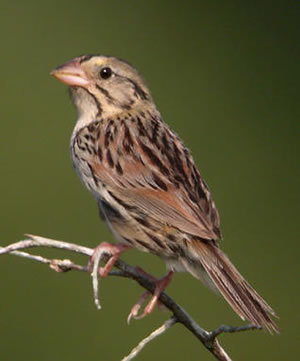
this is a brown bird with dark brown streaks in its feathers.
the bird has a black eyering and a small peach bill.
this little bird is nearly all brown with black speckles, with brown superciliary and crown.
this little bird has a speckled appearance with a short pointy bill.
this small bird features a thick, pointed beak and brown plumage.
this bird is brown with black and has a very short beak.
the bird has a small peach bill, striped brown back and short throat.
this bird has a pink bill and beak with black and brown feathers
this bird has wings that are brown and has a white throata small brown bird, with stripes of black covering its body, and a short bill.
Species: Henslow Sparrow